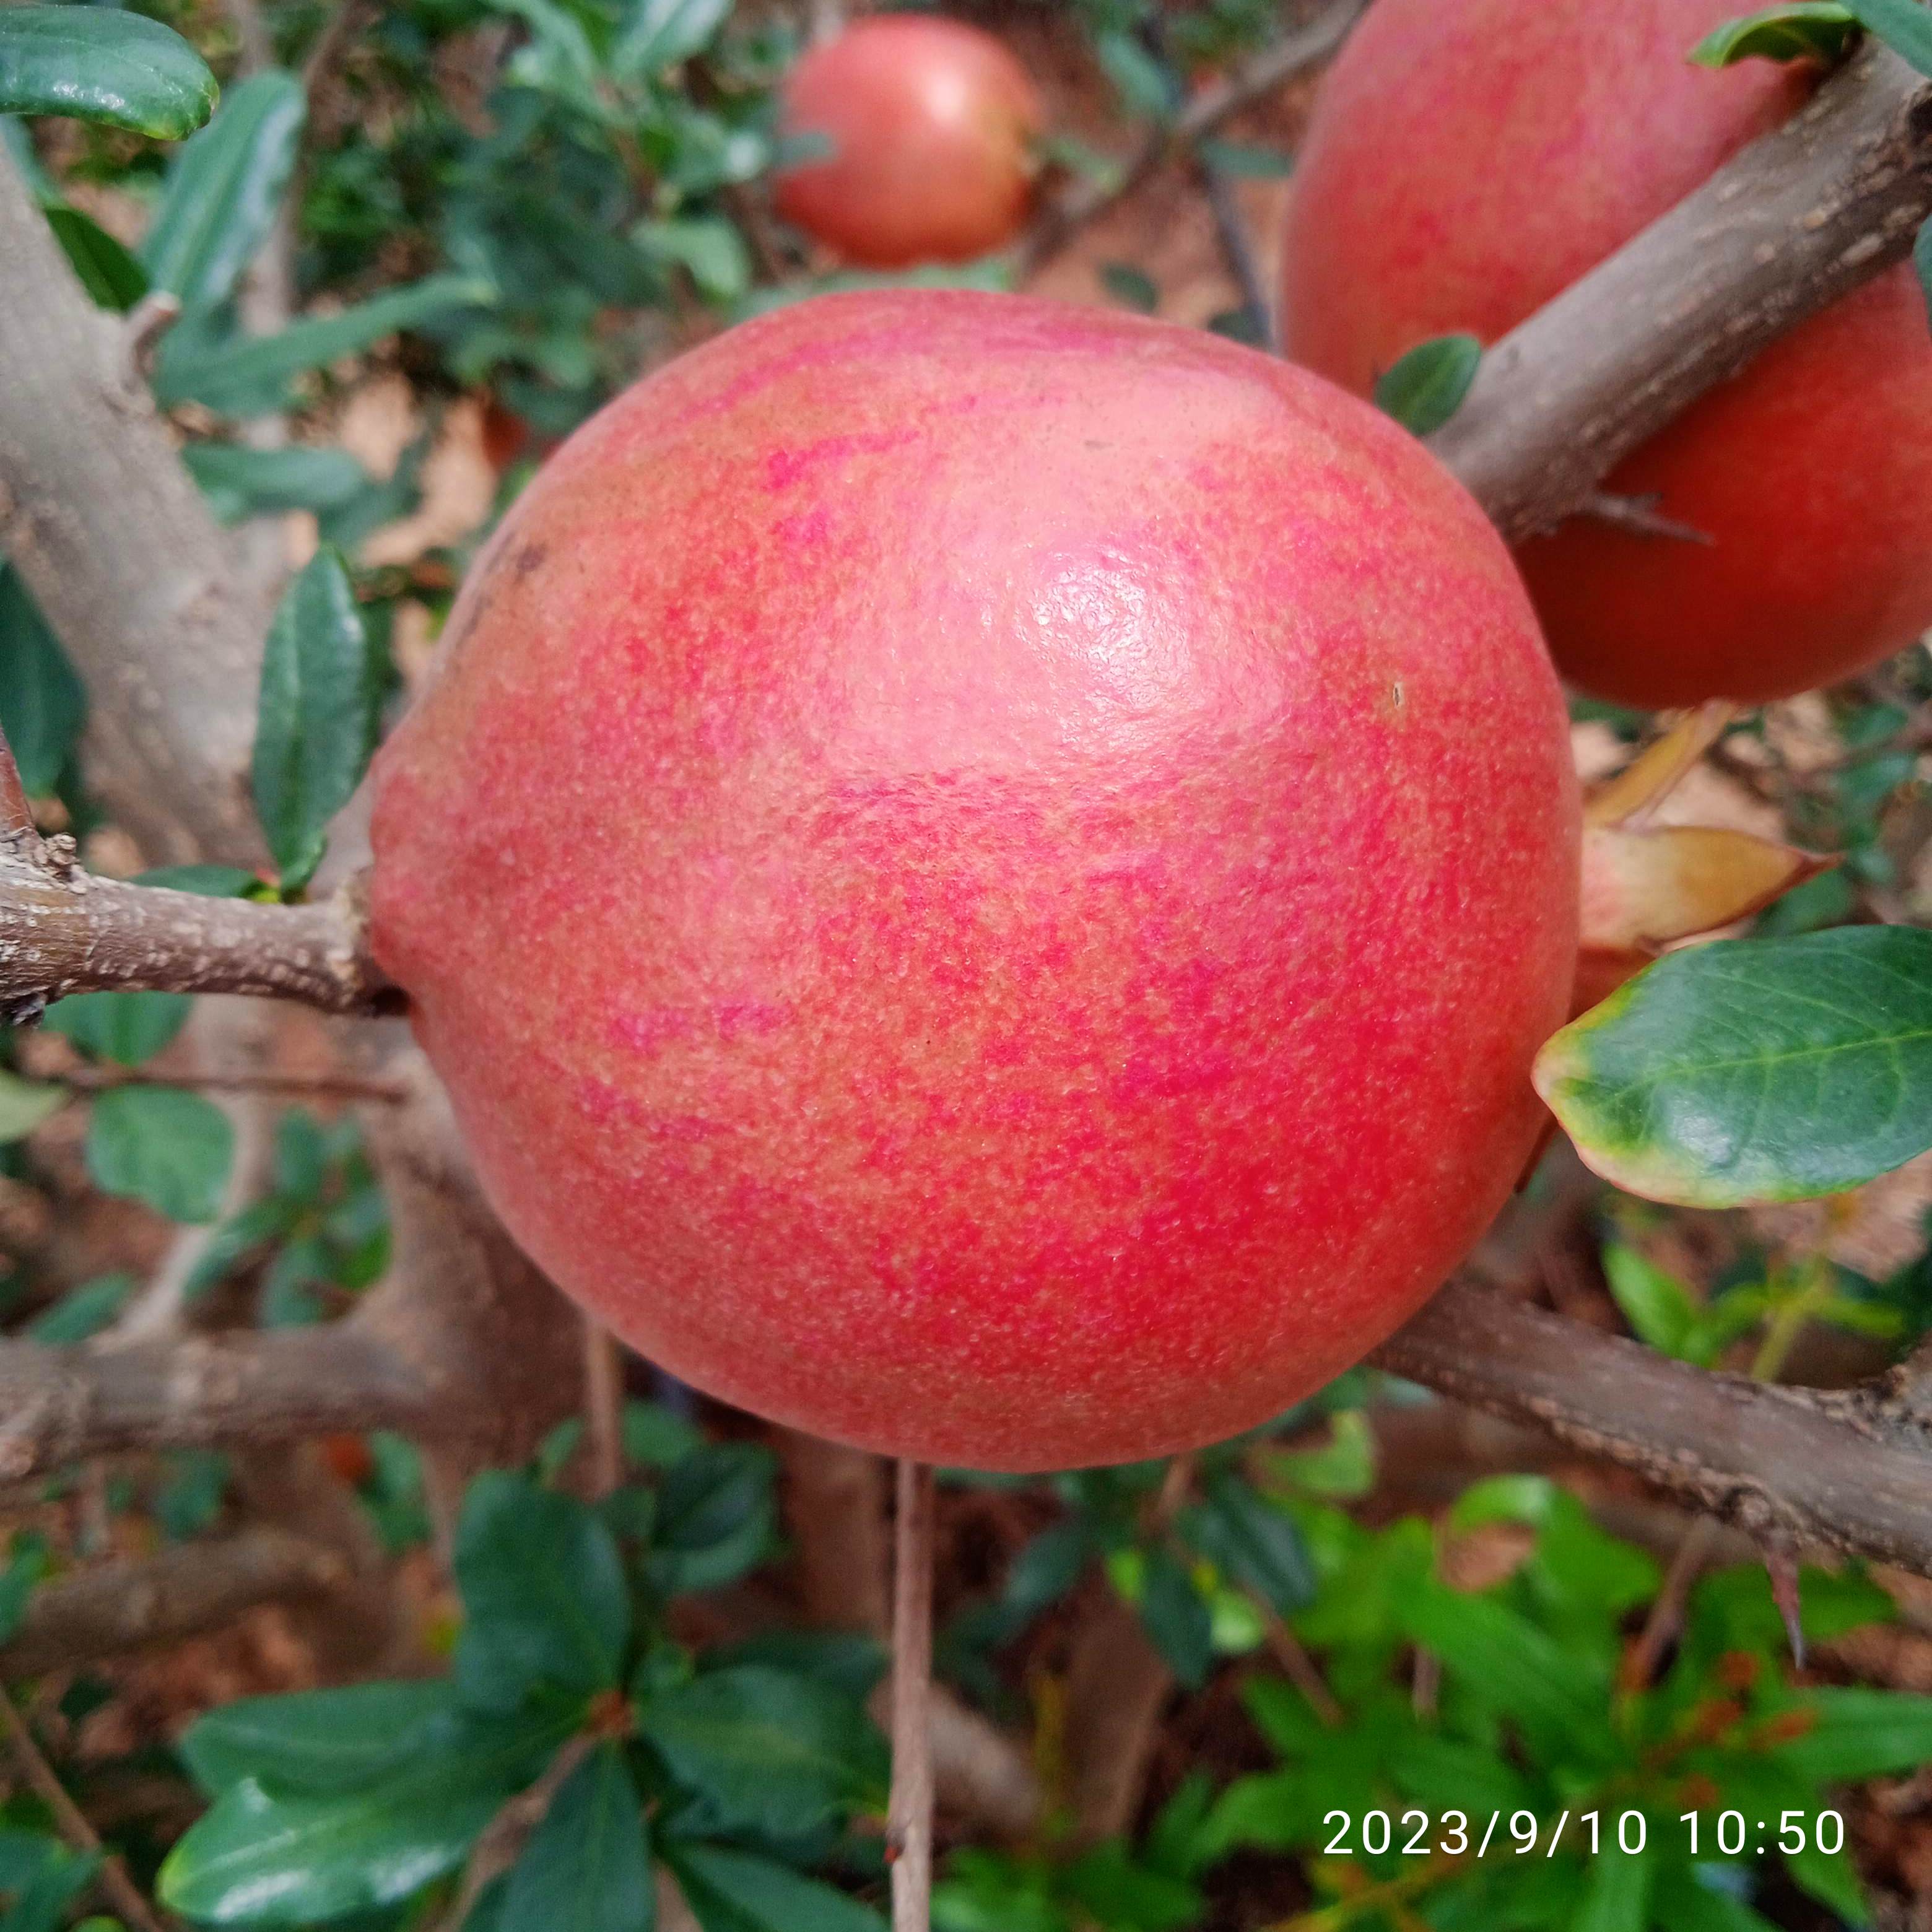
Label: Healthy